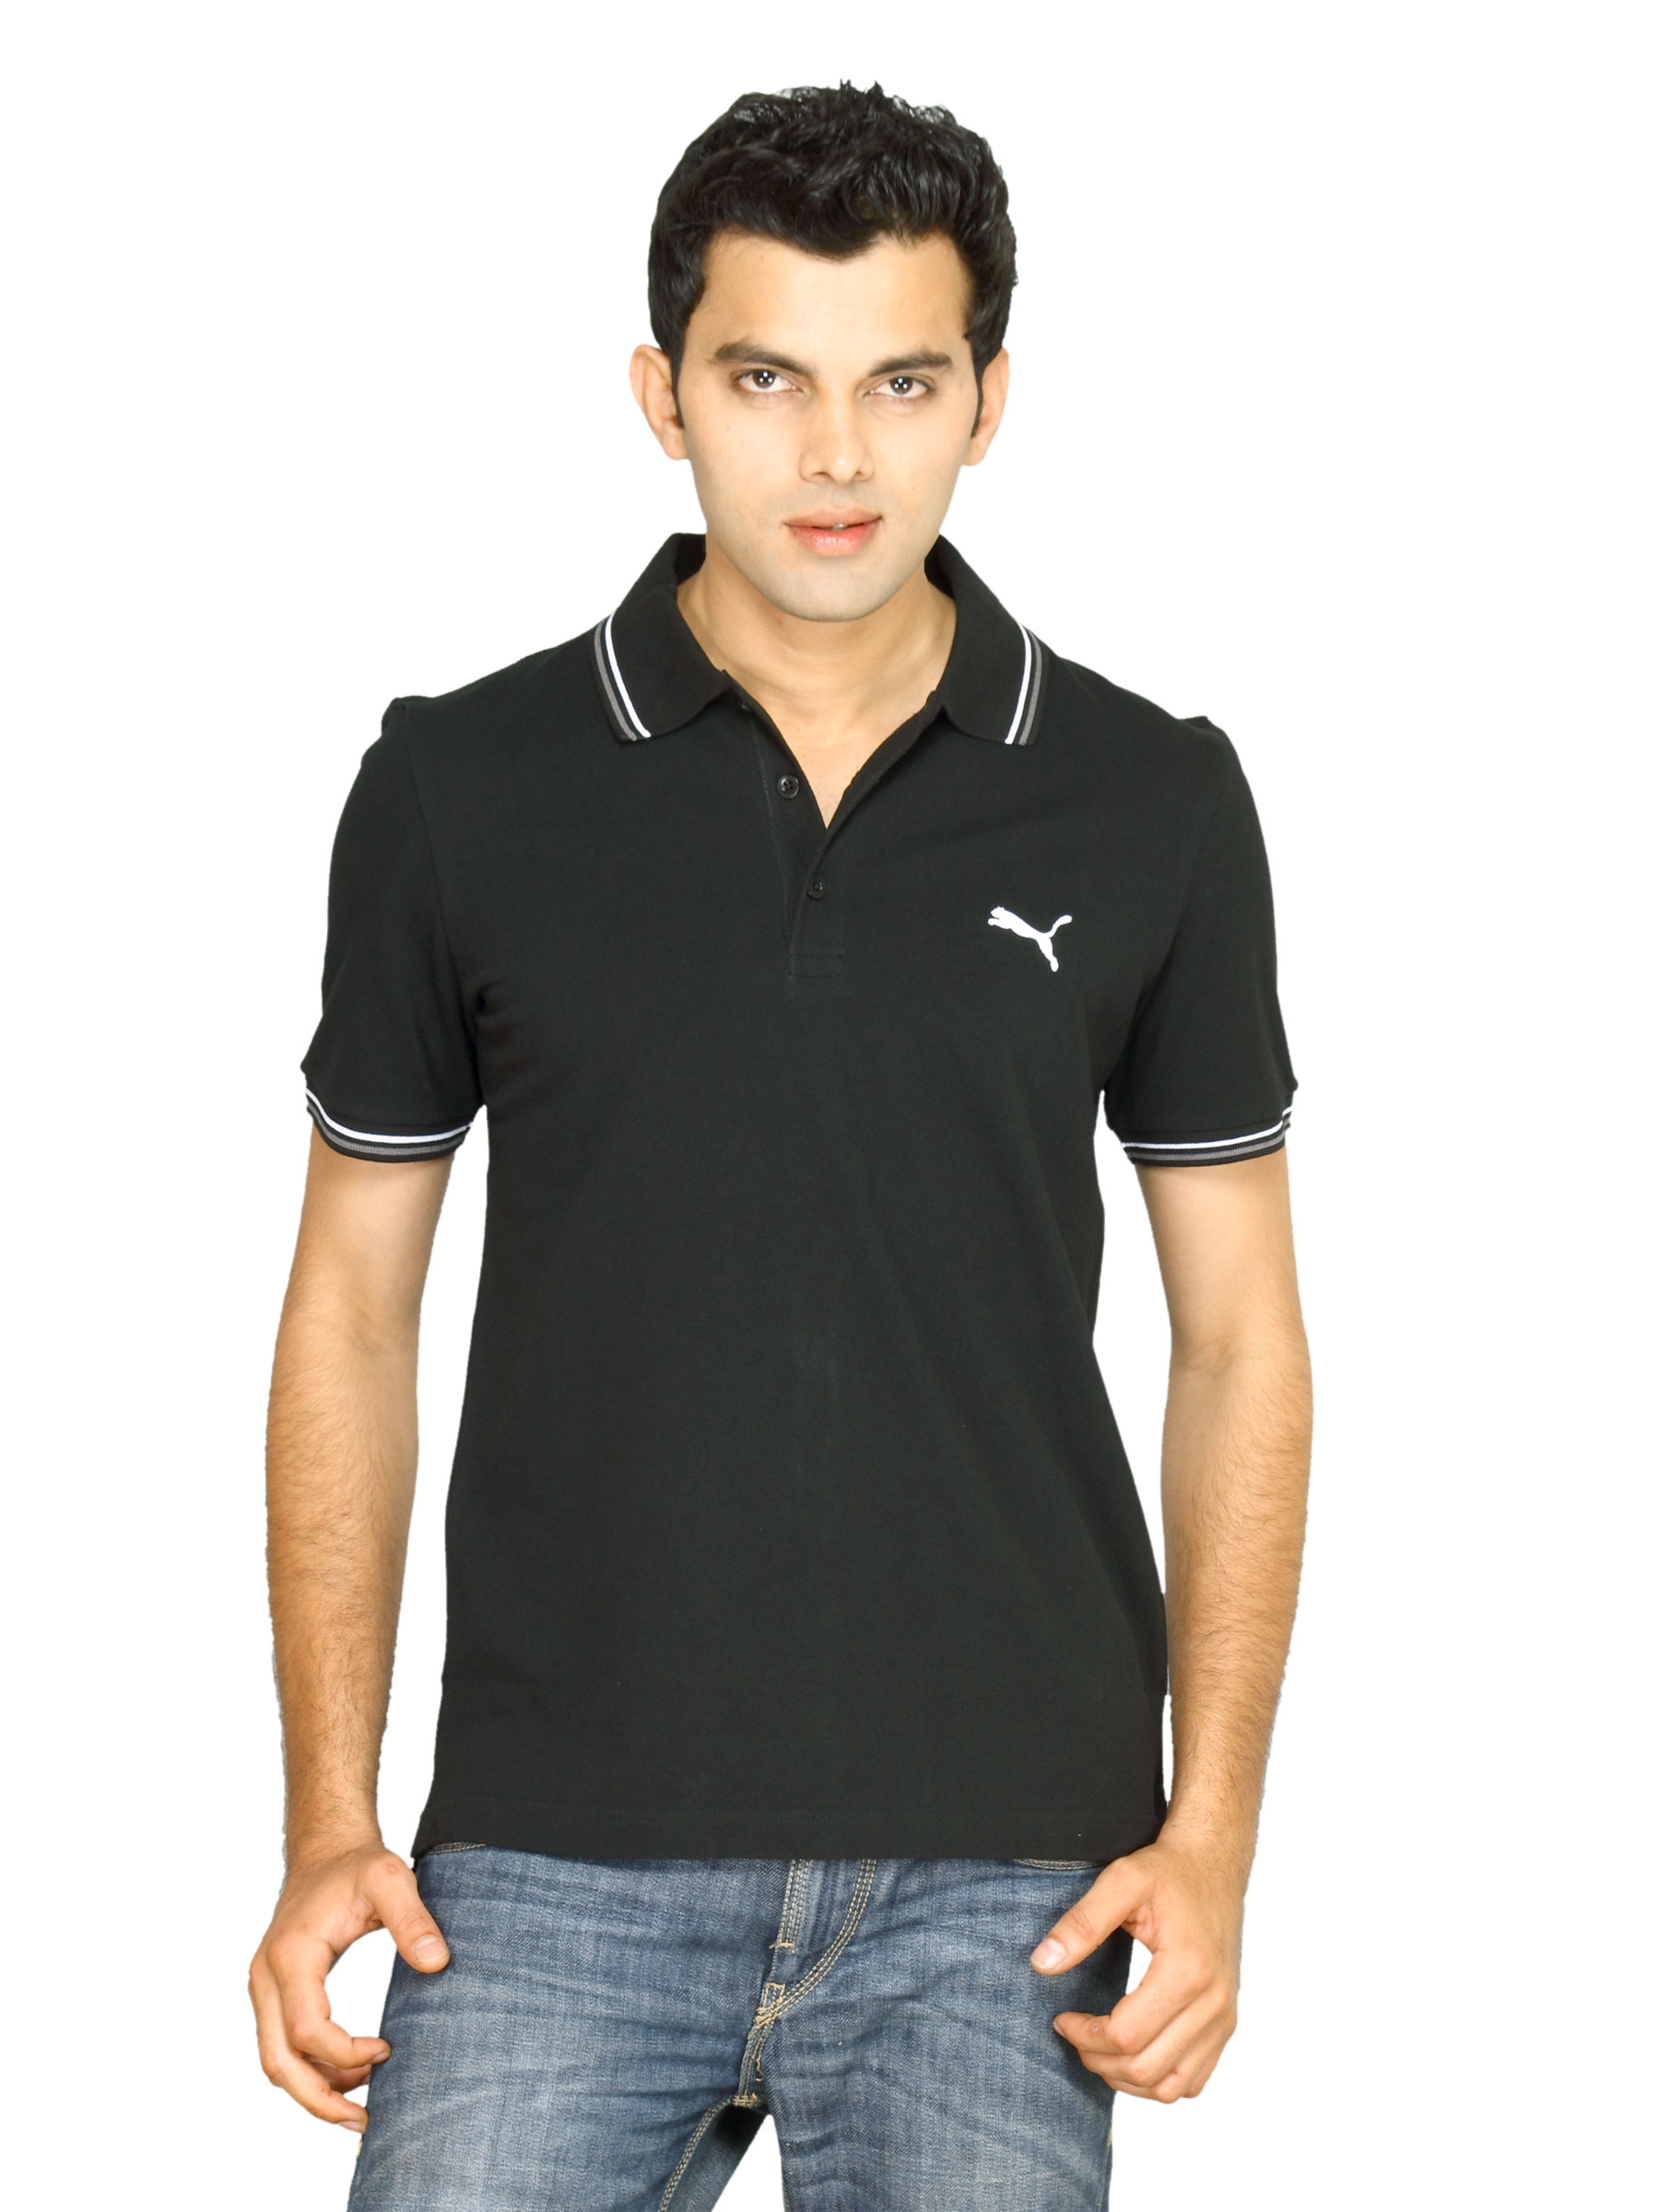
Puma Men's Foundation Polo Black T-shirt
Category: Apparel / Topwear / Tshirts
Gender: Men
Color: Black
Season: Fall 2011
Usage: Sports